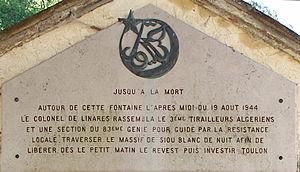
3e Régiment de Tirailleurs Algériens - Plaque commémorative fixée sur la fontaine extérieure faisant face à l'entrée de la Chartreuse de Montrieux, commune de Méounes-lès-Montrieux, dans le Var.
Les tirailleurs algériens, appelés aussi Turcos, étaient des unités d'infanterie appartenant à l'Armée d'Afrique qui dépendait de l'armée de terre française. Ces unités à recrutement majoritairement indigène venues d'Algérie française ont existé de 1842 à 1964.
Le 3ᵉ régiment de tirailleurs algériens était un régiment d'infanterie appartenant à l'Armée d'Afrique qui dépendait de l’armée de terre française.